Carl Palmer

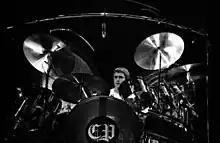
Palmer on stage with ELP in 1978

Palmer met up with two other young English musicians, Greg Lake and Keith Emerson. Emerson had most recently been a member of The Nice, and Lake was in King Crimson, and both wanted to further expand their musical creativity. After discussions with Jimi Hendrix and Mitch Mitchell about forming a group fell apart, they auditioned several drummers, and felt an "immediate chemistry" with Palmer, and by the summer of 1970 they had formed a band. In naming the new group, the trio chose their last names alphabetically – Emerson, Lake & Palmer, also shortened to ELP. The band has been the most successful of his career, and he remained with ELP until they first disbanded in 1979. The band was nominated at the 14th Annual Grammy Awards for Best New Artist, making them the first progressive rock group to achieve this feat. They developed a sound that merged art rock, jazz, electronica, pop rock and classical music and found fans within their peers and the public alike.